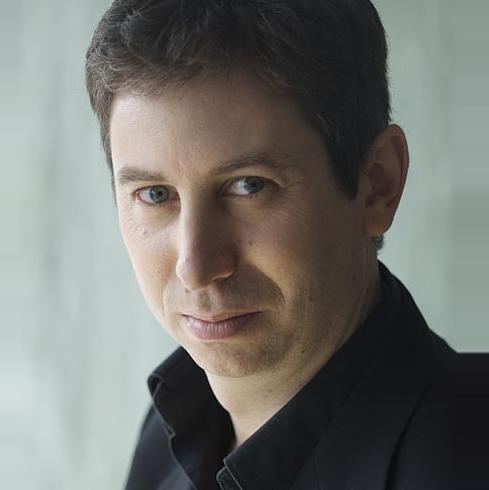
Age: 39